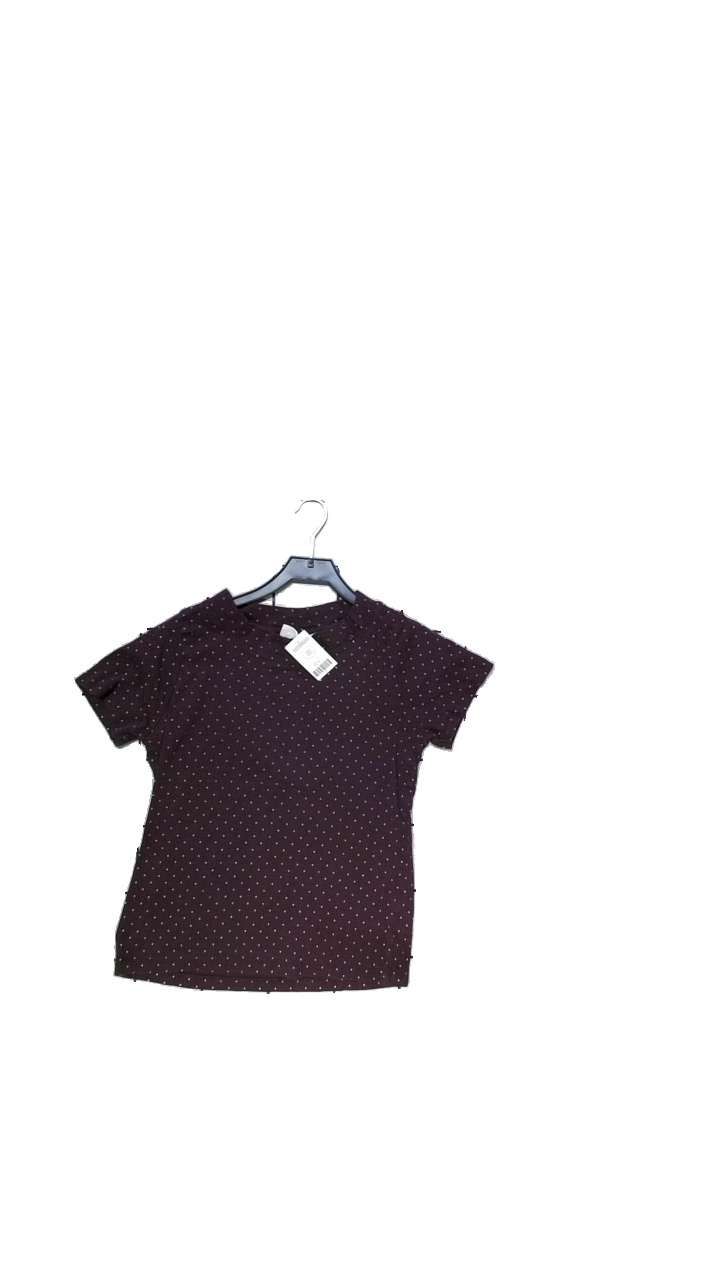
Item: Sweater (Ladies)
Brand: Viveca N
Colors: Purple, White
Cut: Regular
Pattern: Dots
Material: Bomull 100%
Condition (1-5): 2
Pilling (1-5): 5
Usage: Reuse
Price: <50